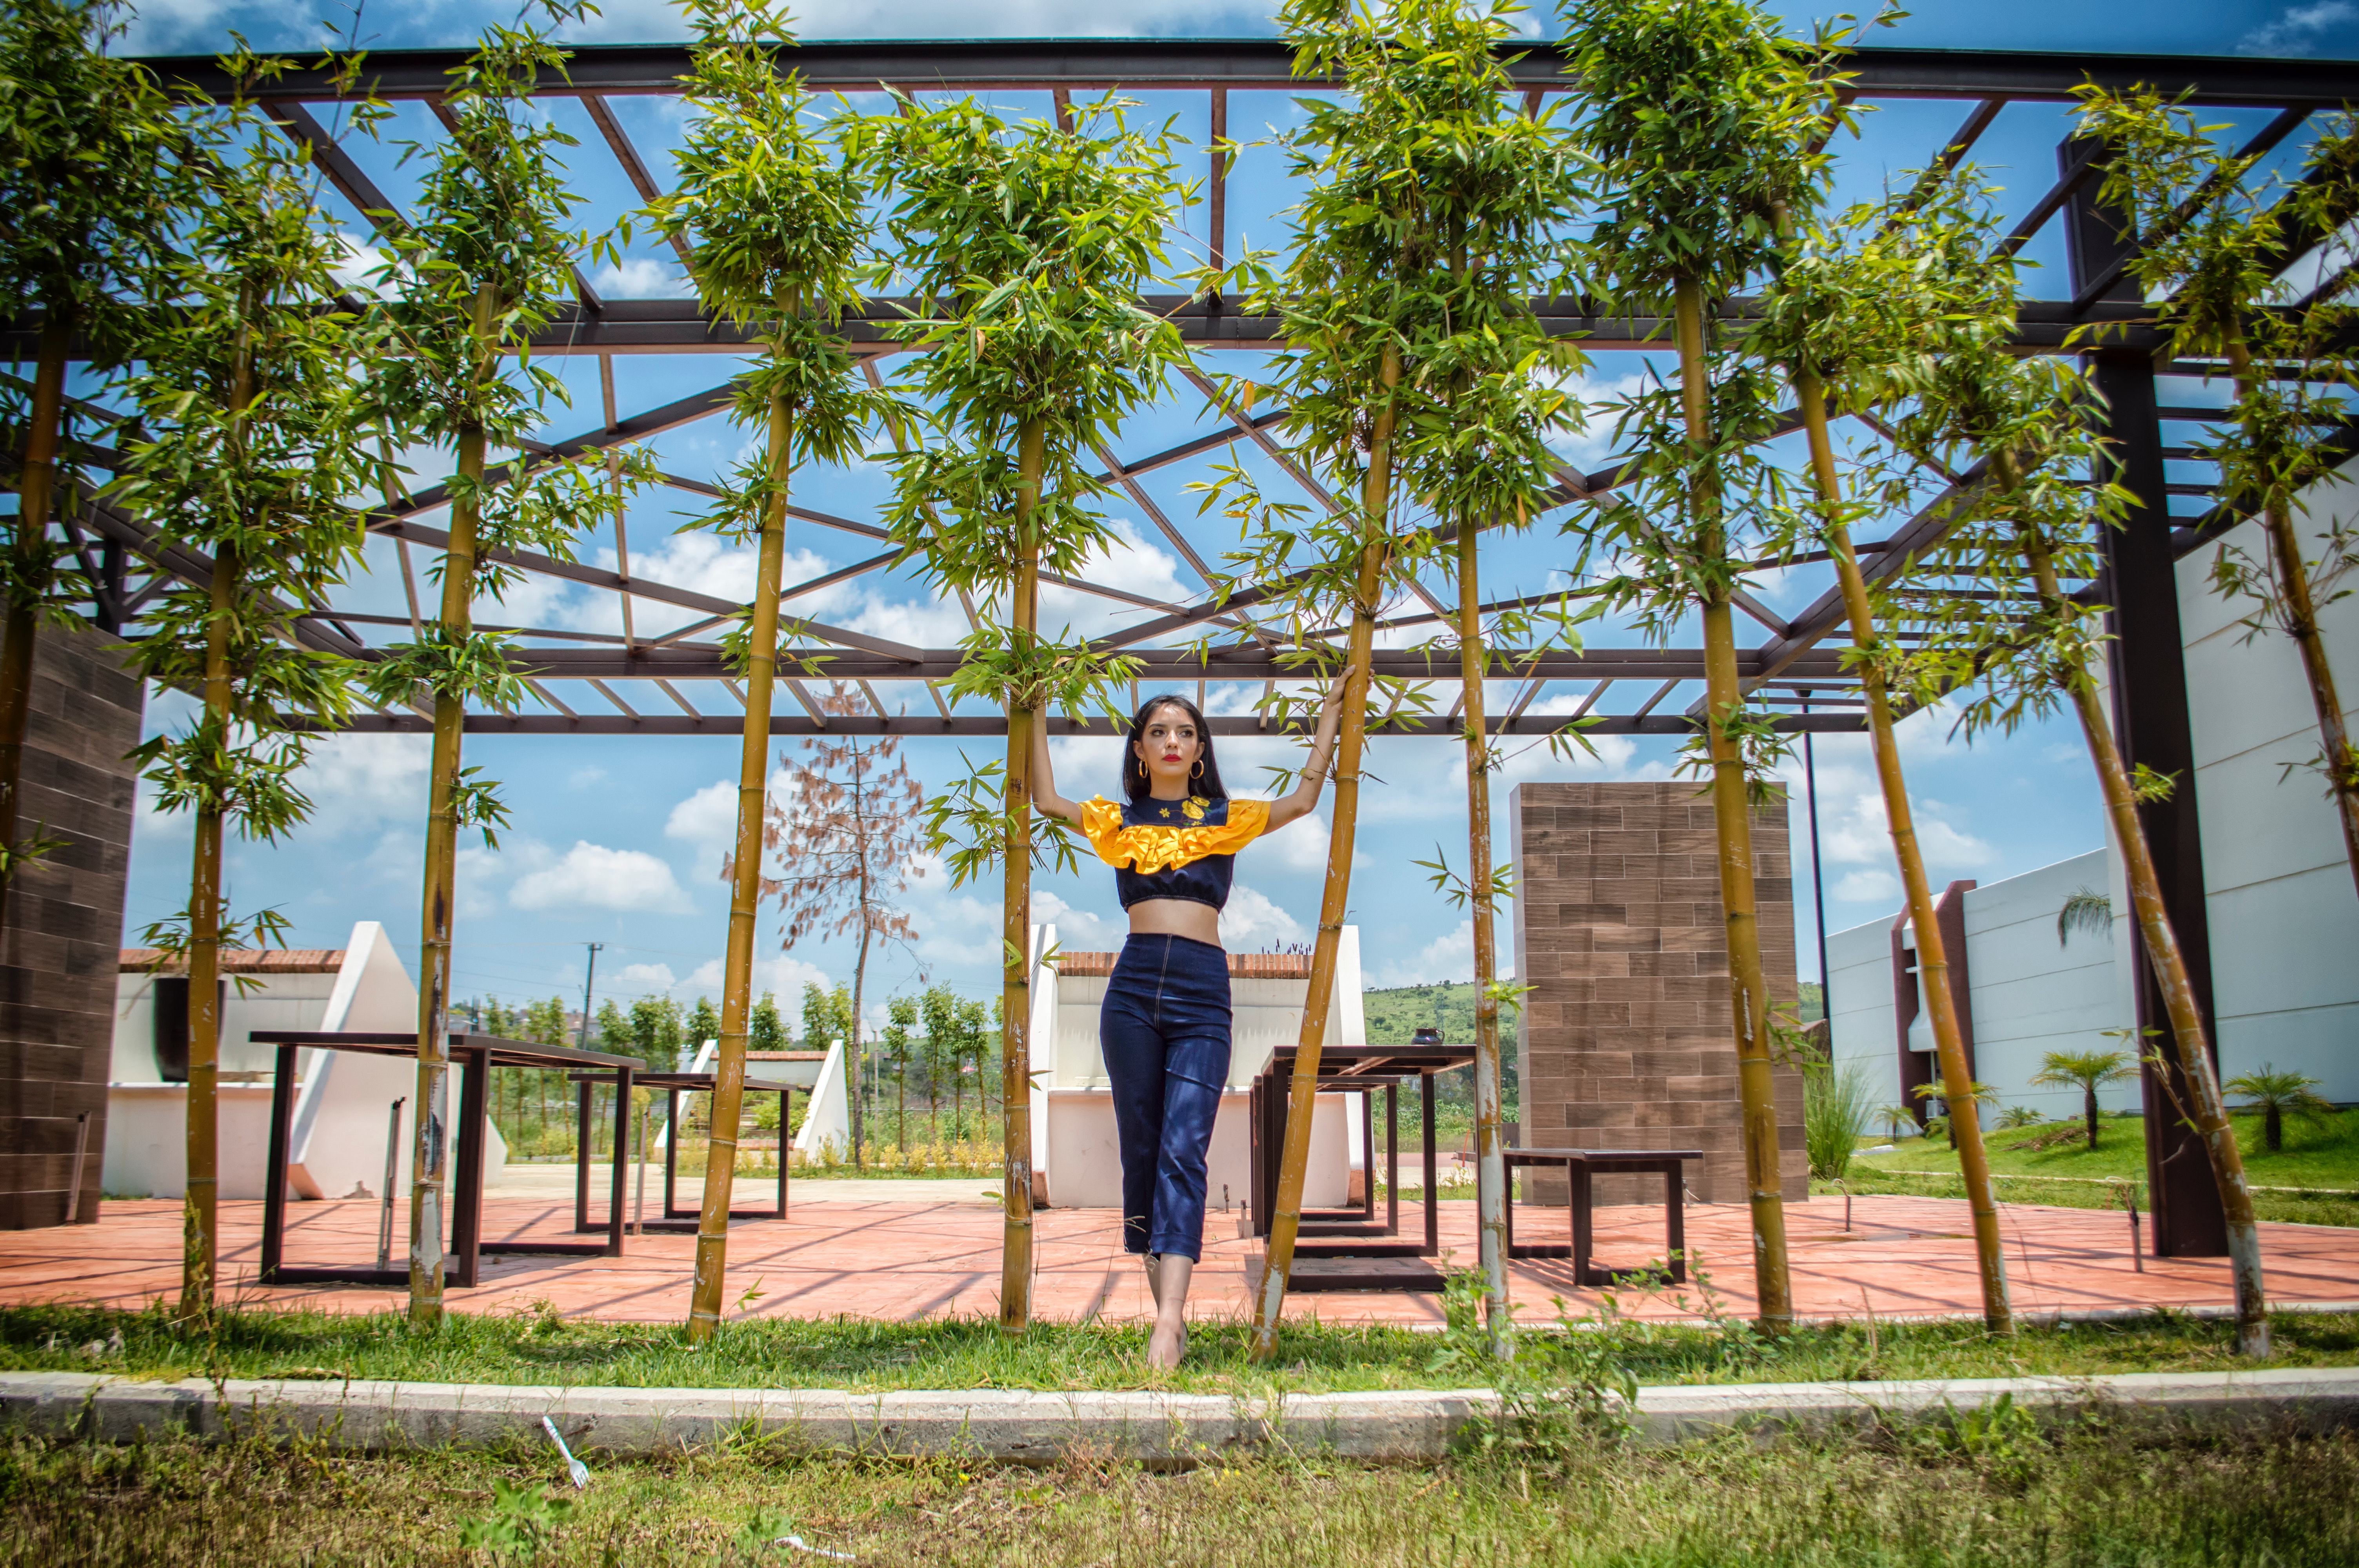
tree, yellow, house, rural area, grass, leisure, architecture, plant, photography, vacation, building